Etchmiadzin Cathedral

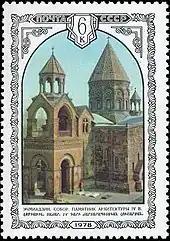
The Soviet government issued a postage stamp depicting the cathedral in 1978.

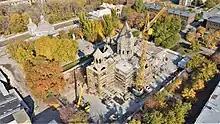
An aerial view of the cathedral undergoing restoration in 2021

In 1903, the Russian government issued an edict to confiscate the properties of the Armenian Church, including the treasures of Etchmiadzin. Russian policemen and soldiers entered and occupied the cathedral. Due to popular resistance and the personal defiance of Catholicos Mkrtich Khrimian, the edict was canceled in 1905.